No. 1 Wing RAAF

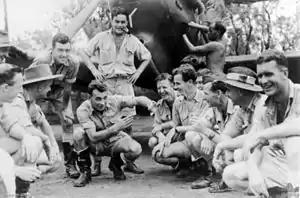
Flying Officer John Smithson demonstrating how he shot down two Japanese bombers on 12 November 1943

In the meantime, No. 1 Wing continued to respond to Japanese aerial activity over northern Australia. On the night of 13–14 August, eighteen Japanese aircraft raided Fenton and Coomalie Creek airfields. No. 57 and No. 452 Squadrons scrambled Spitfires but they were unable to intercept the raiders. At this time the remainder of the wing was holding a dinner at Darwin to celebrate the anniversary of its return to Australia. No. 1 Wing had greater success on 17 August when it shot down all four of the Dinahs dispatched to the Darwin area that day; three were destroyed by No. 457 Squadron and the fourth by Caldwell who was flying with No. 452 Squadron. This success led to celebrations within the wing and Baldin sent the pilots a message congratulating them for "100 per-cent de-lousing Fenton. Appreciate the pageant". Another night raid took place on 20/21 August, but the ten Spitfires scrambled did not make contact with the 18 raiders. From August the Japanese bomber units mainly conducted attacks on the Darwin area at night so that their aircraft were not intercepted by Spitfires.